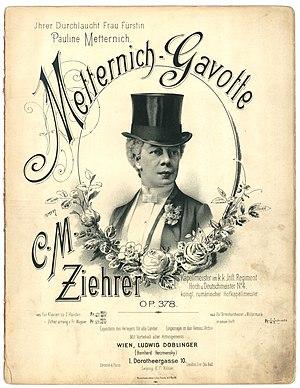
Carl Michael Ziehrer est un compositeur et chef d'orchestre autrichien, né le 2 mai 1843 à Vienne, où il est décédé le 14 novembre 1922.